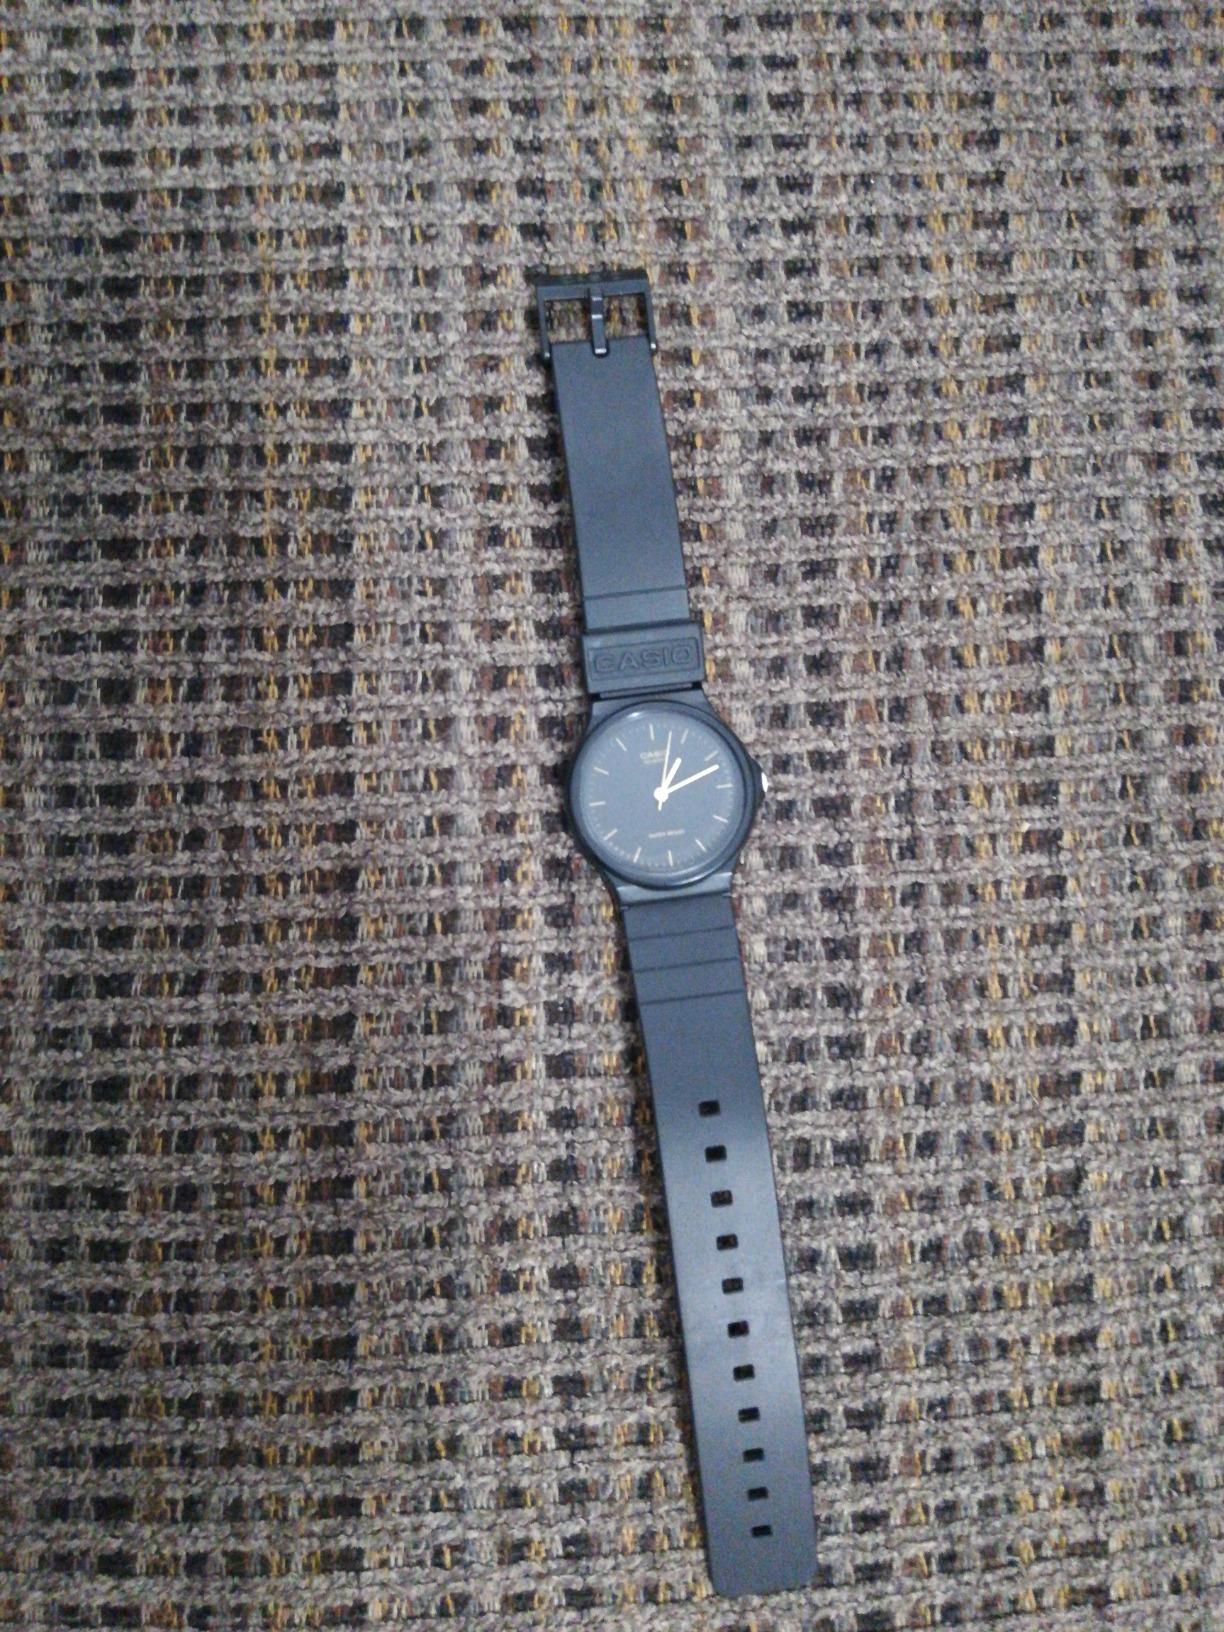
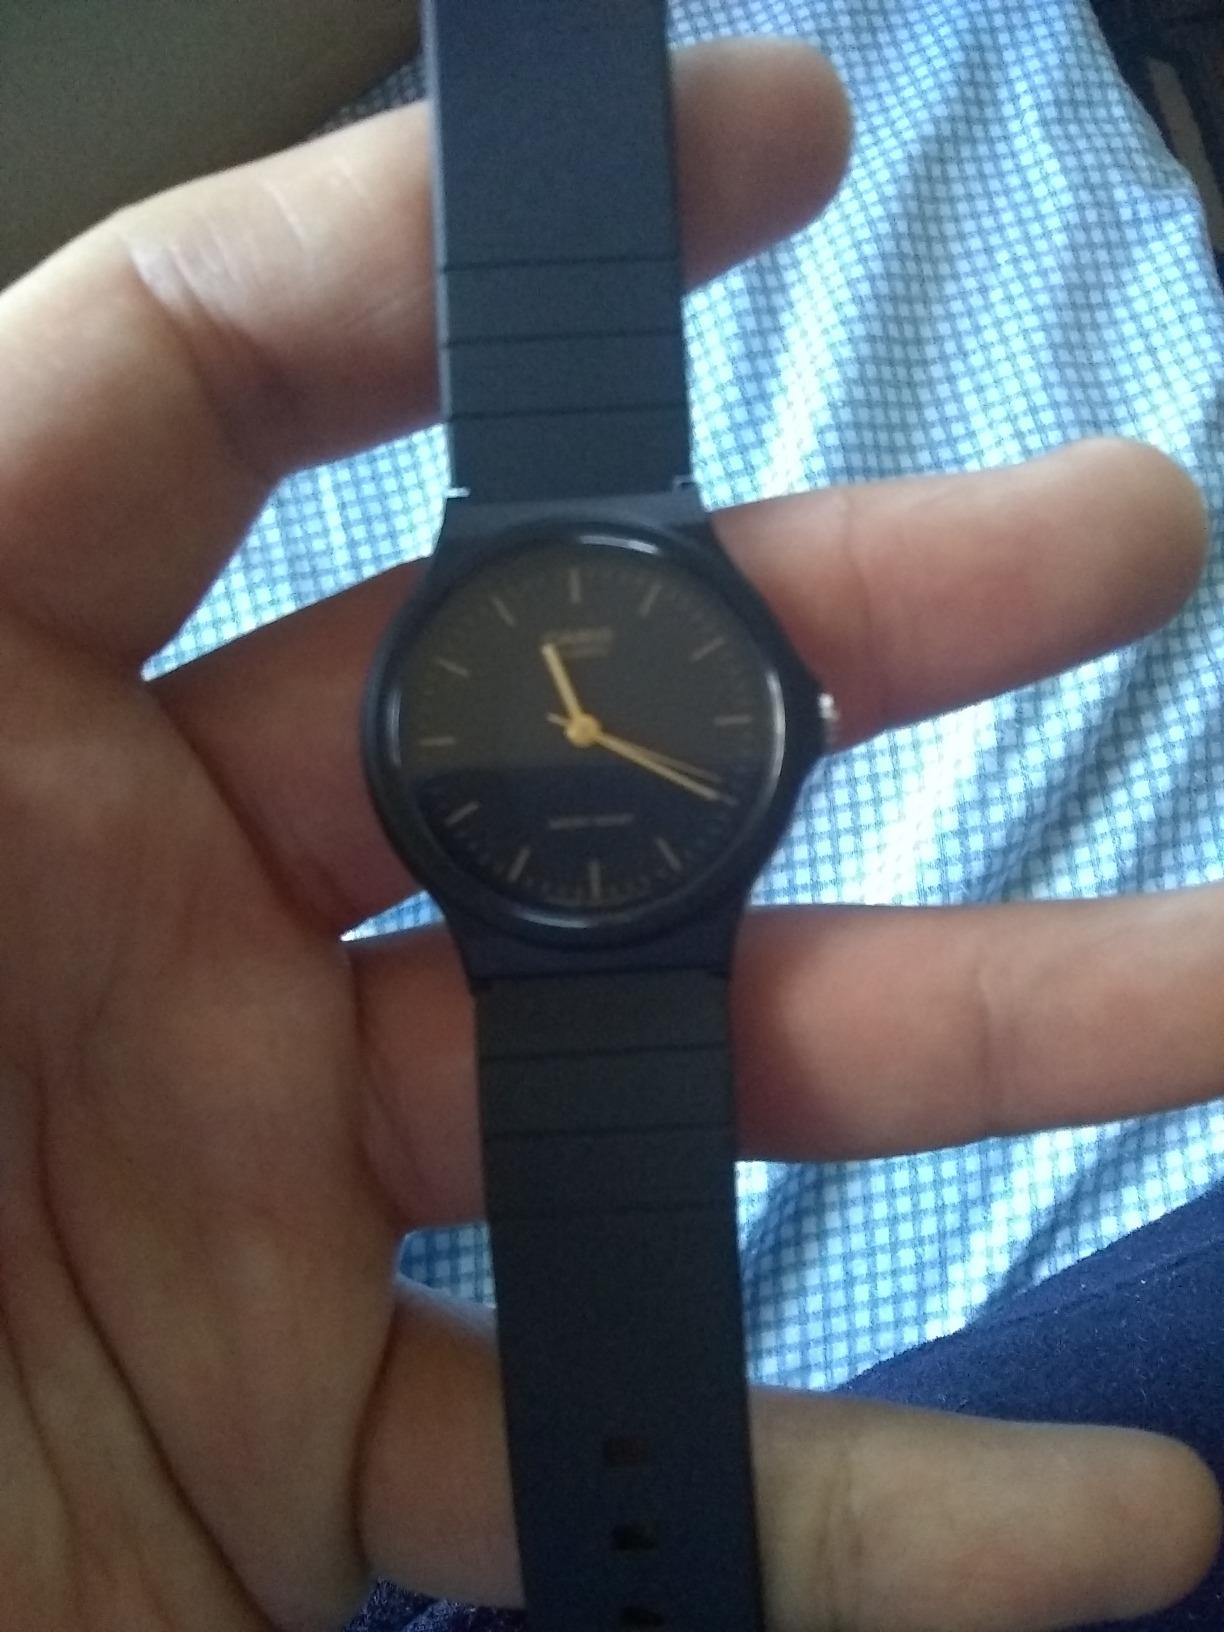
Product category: accessories_watch
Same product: yes